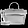
Label: Bag